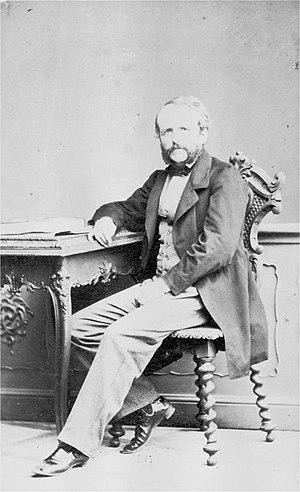
6 avril : la Symphonie nᵒ 10 de William Schuman, créée par le National Symphony Orchestra dirigé par Antal Doráti.
August Wilhelm Ambros, né le 17 novembre 1816 à Mauth et mort le 28 juin 1876 à Vienne, est un critique musical, un compositeur et un historien de la musique autrichien.